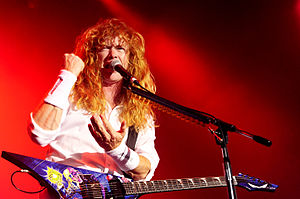
Dave Mustaine
Dave Mustaine
"David Scott ""Dave"" Mustaine er en amerikansk guitarist og sanger. Han er bedst kendt fra thrash metal bandet Megadeth, som han dannede i 1983. Han var kort tid forinden blev fyret fra Metallica, hos hvem han havde fungeret som bandets lead guitarist.